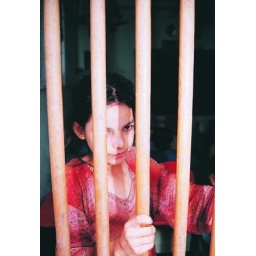
A young girl look out from the bar in city jail in Karachi, Pakistan.